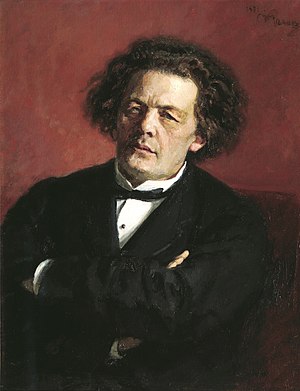
Anton Rubinstein
Anton Grigorevitj Rubinstein var en russisk komponist.